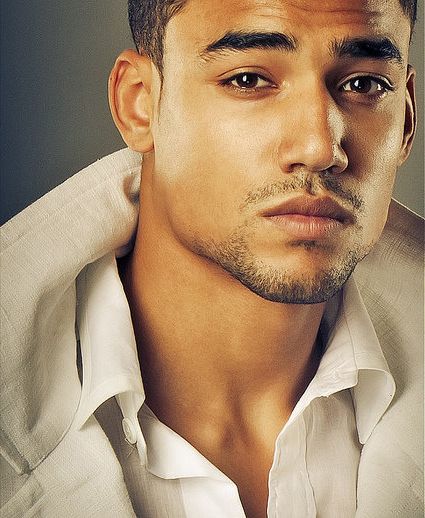
Gender: men